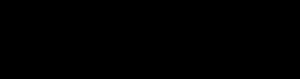
Lignin / Nedbrydning af lignin / Teknisk nedbrydning af lignin / Papirfremstilling: Sulfat- og sulfitprocesserne
Sulfatmetoden: Kædereaktion ved depolarisering af lignin med hydroxylioner (OH−) og sulfidioner (HS−).
"Lignin af latin lignum = ""træstof"", ""ved"". Lignin virker – populært sagt – som ""betonen"" i en cellevæg, hvor cellulose og hemicellulose svarer til ""armeringsjern"". Ligninerne danner en gruppe af fenoliske makromolekyler, der er sammensat af forskellige monomere byggestene. Det drejer sig om faste biopolymerer, som bliver indlejret i planternes cellevæg, hvor de fremkalder forvedningen af cellen. Ca. 20-30 % af tørstoffet i forveddede planter består af lignin, og dermed er stoffet ved siden af cellulose og kitin de mest almindeligt forekommende, organiske forbindelser på jorden. Den totale produktion af lignin antages at være på ca. 20 milliarder tons pr. år.